David Haye

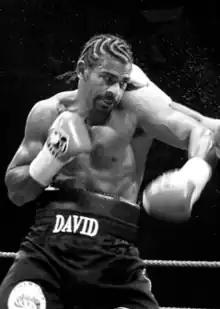
Haye vs. Ismail Abdoul, 2006

David Deron Haye (born 13 October 1980) is a British former professional boxer who competed between 2002 and 2018. He held multiple world championships in two weight classes, and was the first British boxer to reach the final of the World Amateur Boxing Championships, where he won a silver medal in 2001.